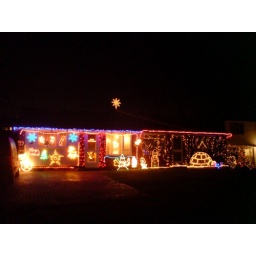
well known road in southampton where the houses go mad with their lights!!